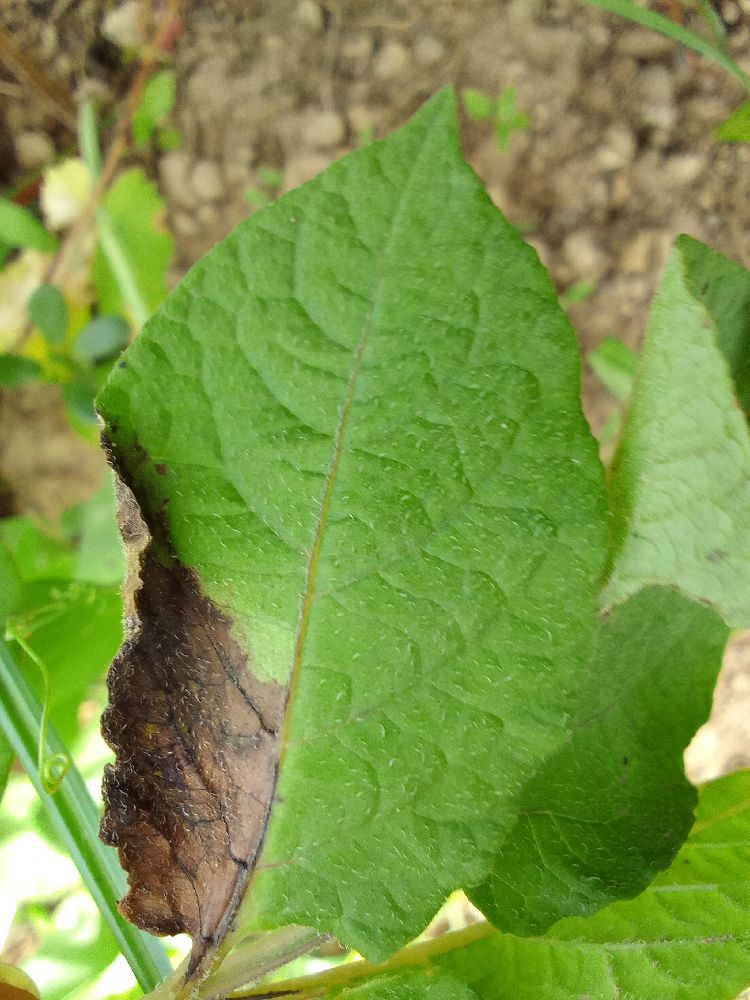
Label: Late blight